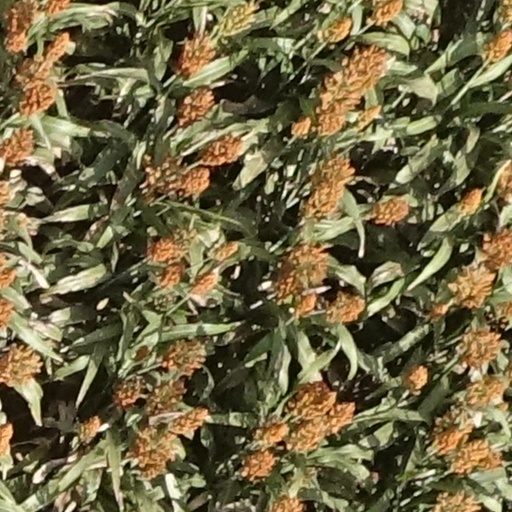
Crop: sorghum